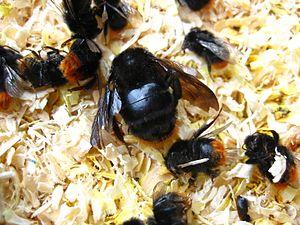
Un bourdon coucou (Bombus rupestris) tué par les occupants du nid (Bombus lapidarius). Quelques ouvrières sont mortes lors du combat.